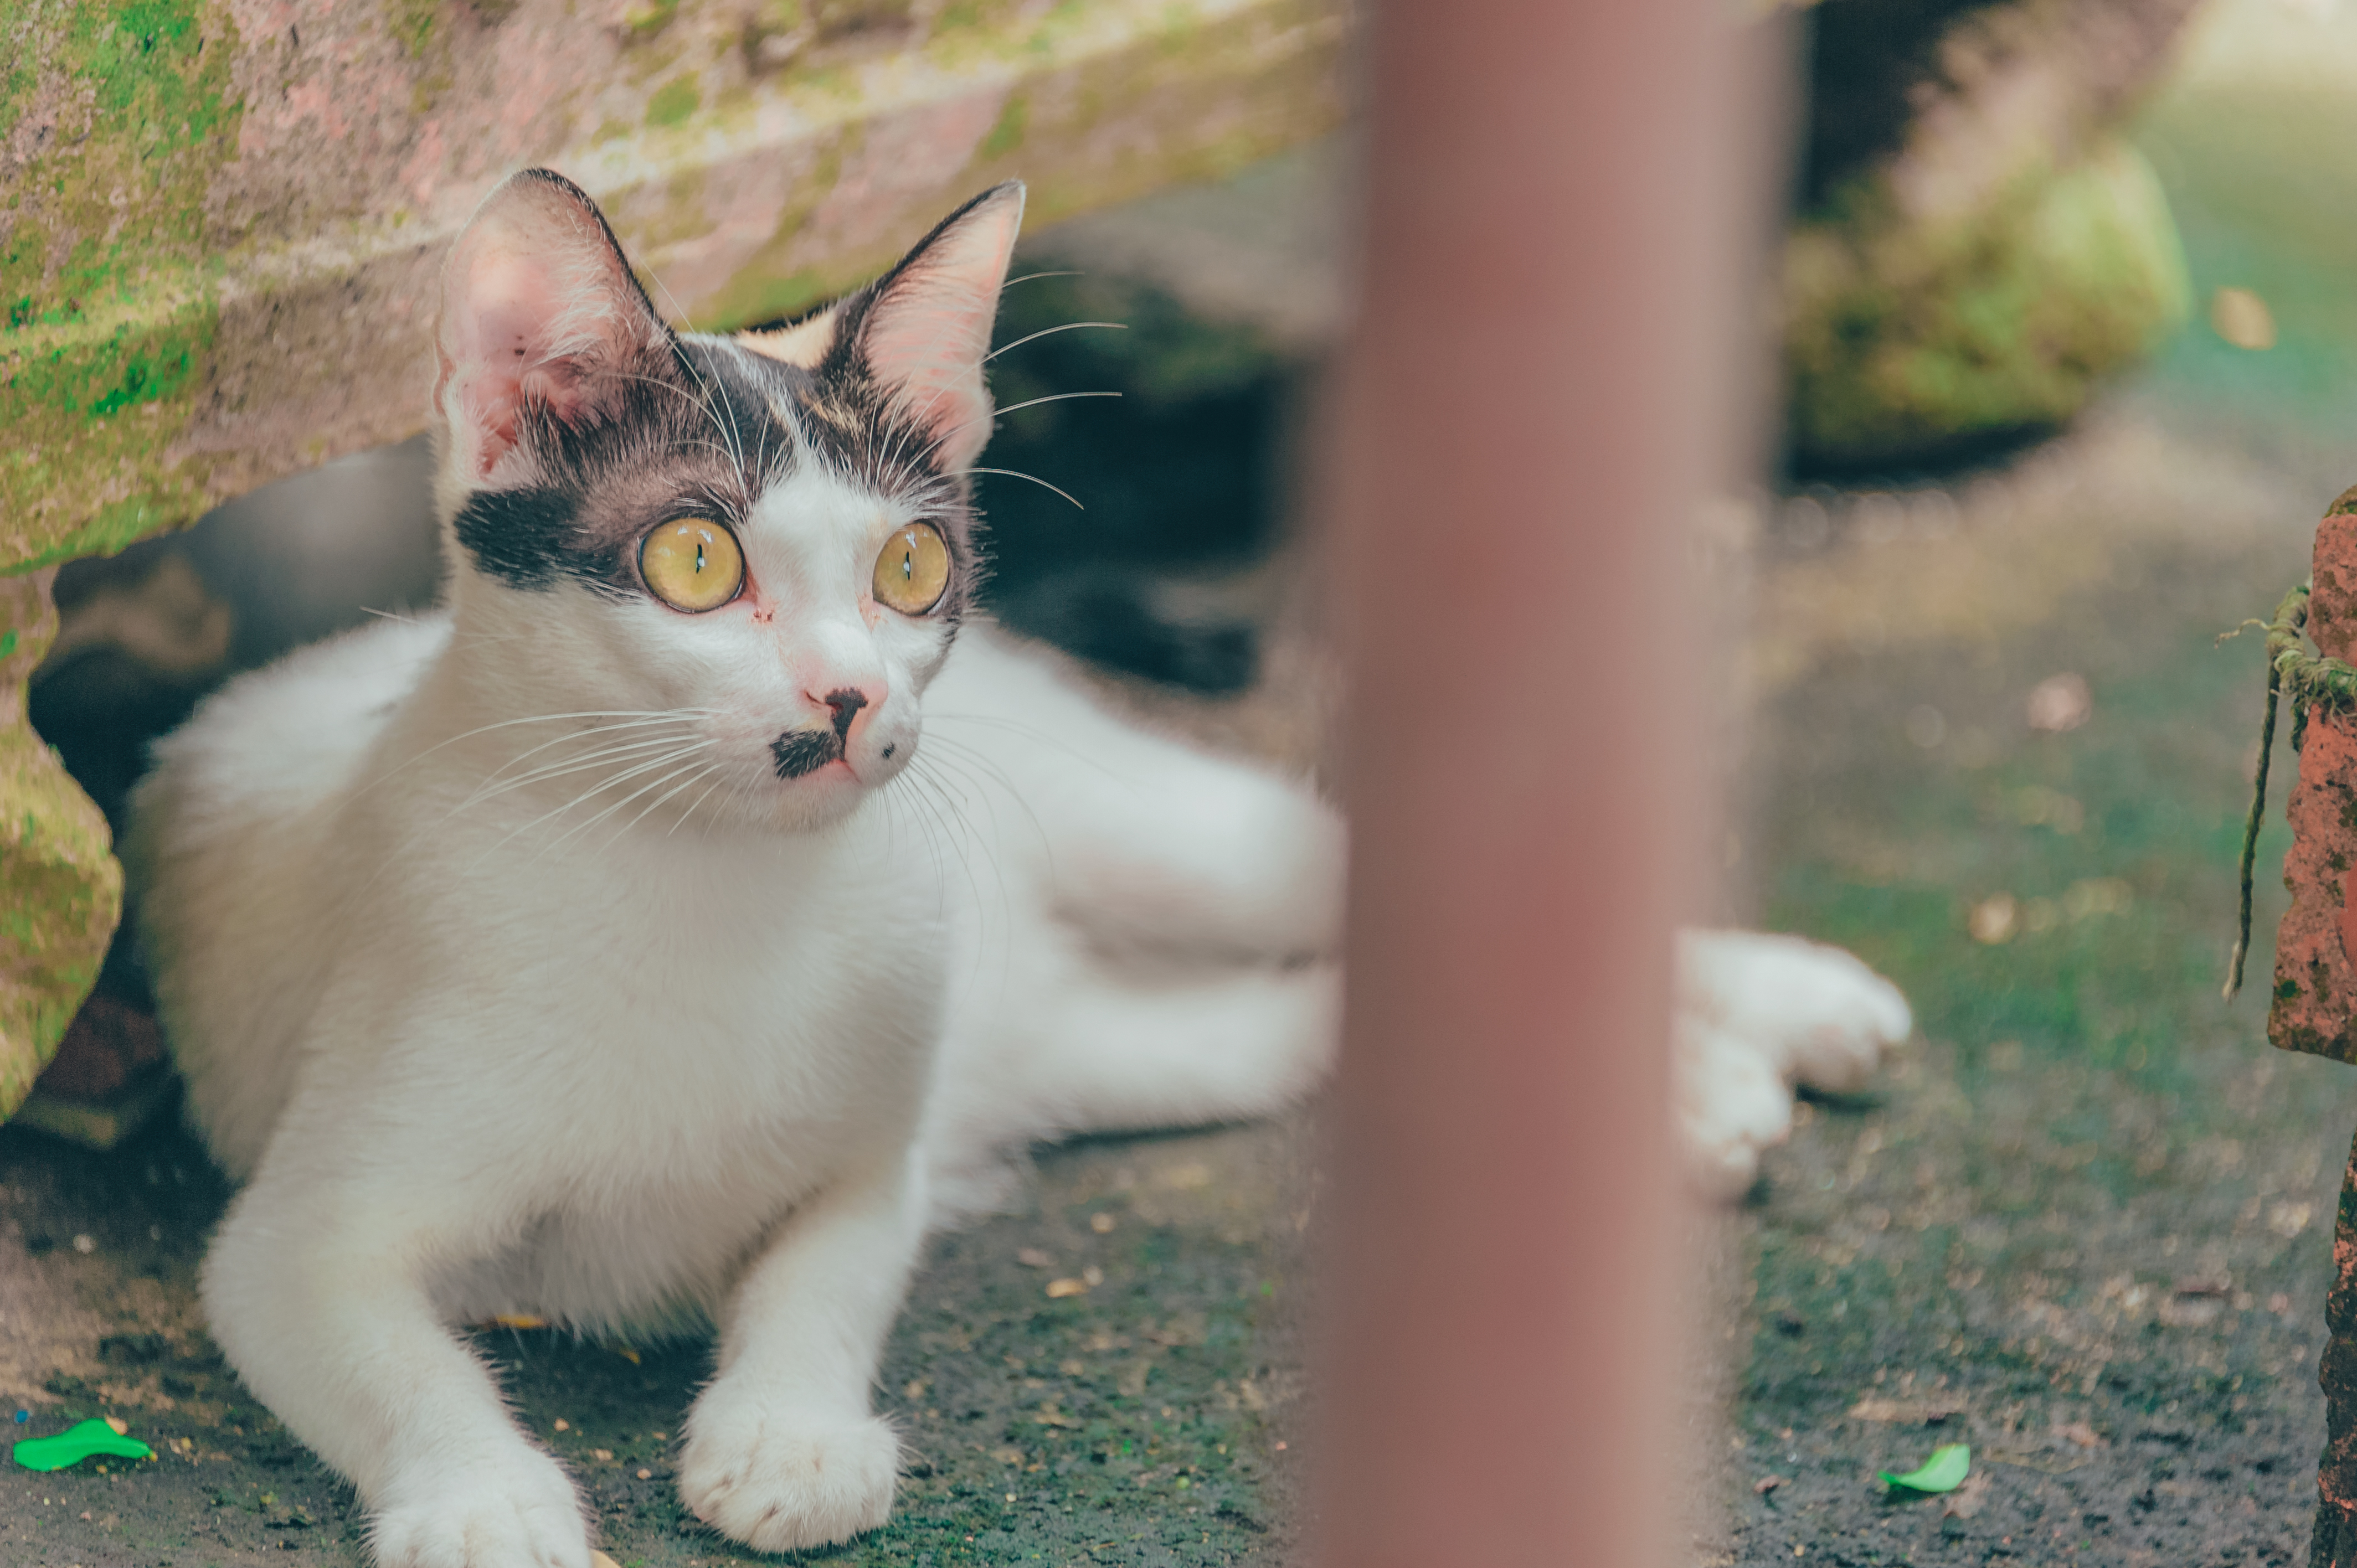
quotes, wallpaper, landscape, art, photography, vintage, pastel, lovely, cute, typography, happy, live, light, cat, small to medium sized cats, mammal, fauna, whiskers, cat like mammal, eye, domestic short haired cat, snout, kitten, aegean cat, carnivoran